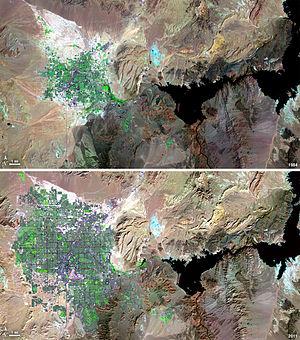
L'évapotranspiration est la quantité d'eau transférée vers l'atmosphère, par l'évaporation au niveau du sol et au niveau de l'interception des précipitations, et par la transpiration des plantes. Elle se définit par les transferts vers l'atmosphère de l'eau du sol, de l'eau interceptée par la canopée et des étendues d'eau. La transpiration se définit par les transferts d'eau dans la plante et les pertes de vapeur d'eau au niveau des stomates de ses feuilles.